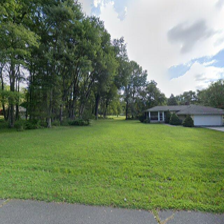
Label: streetView